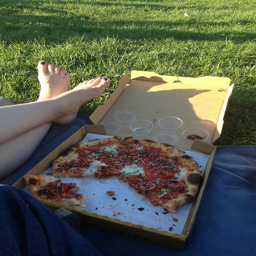
A pizza in the process of being eaten
A person has his feet next to a half eaten box of pizza.
A person laying next to a pizza in a box.
a person holding onto a box with a pizza in it
A delicious pizza pie spread out on a blue sheet.